Chiune Sugihara

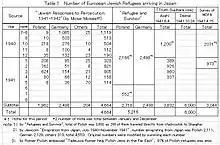
Table 1: Number of European Jews arriving in Japan

The number of Jewish refugees who came to Japan, as seen in Table 1, has been documented as 4,500, 5,000 or 6,000. The 552 persons noted in the second row of the table do not match the number of departing persons edited by Jewcom. The Siberian railway had been closed and no evidence supporting this figure is found in JDC annual reports or MOFA documents. For the 200 persons described in Note 1 of Table 1, there is a document in the Archives of MOFA that the Japanese consulate of Vladivostok transferred about 50 Jewish refugees who had been stranded in Vladivostok to Shanghai with Soviet Union cargo on 26 April 1941.